Natalia Pavlovna Paley

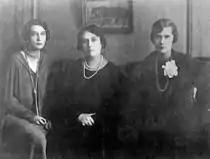
Princesses Irina, Olga and Natalia Paley

Once in exile, Princess Paley and her daughters moved to Sweden, where they stayed until the spring of 1920. They eventually settled in exile in France. They sold their townhouse at Boulogne-sur-Seine and bought another in one of the upper-class neighborhoods of Paris in the 16th district. With her few remaining jewels, Princess Olga bought a villa in Biarritz, on the Atlantic coast, where the family would often gather in the future. Later, she would sell her house and buy a smaller one in Neuilly. Princess Natalia and her sister were sent to a boarding school in Switzerland, but Natalia was unable to mix with the other pupils. As she confessed later in a fashion magazine interview, she felt,